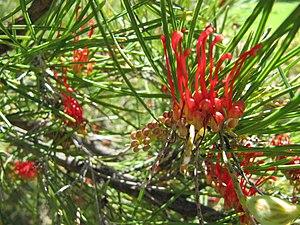
Fleurs